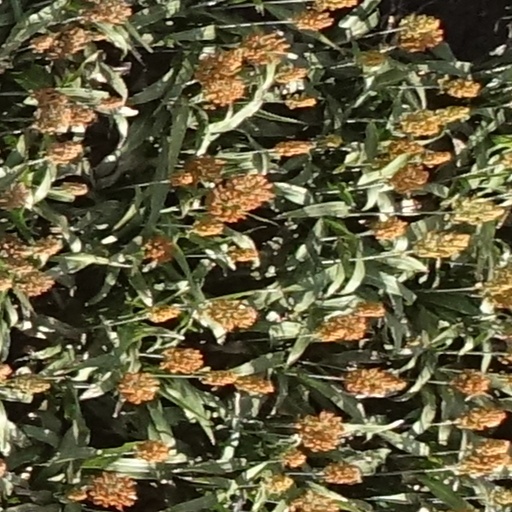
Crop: sorghum